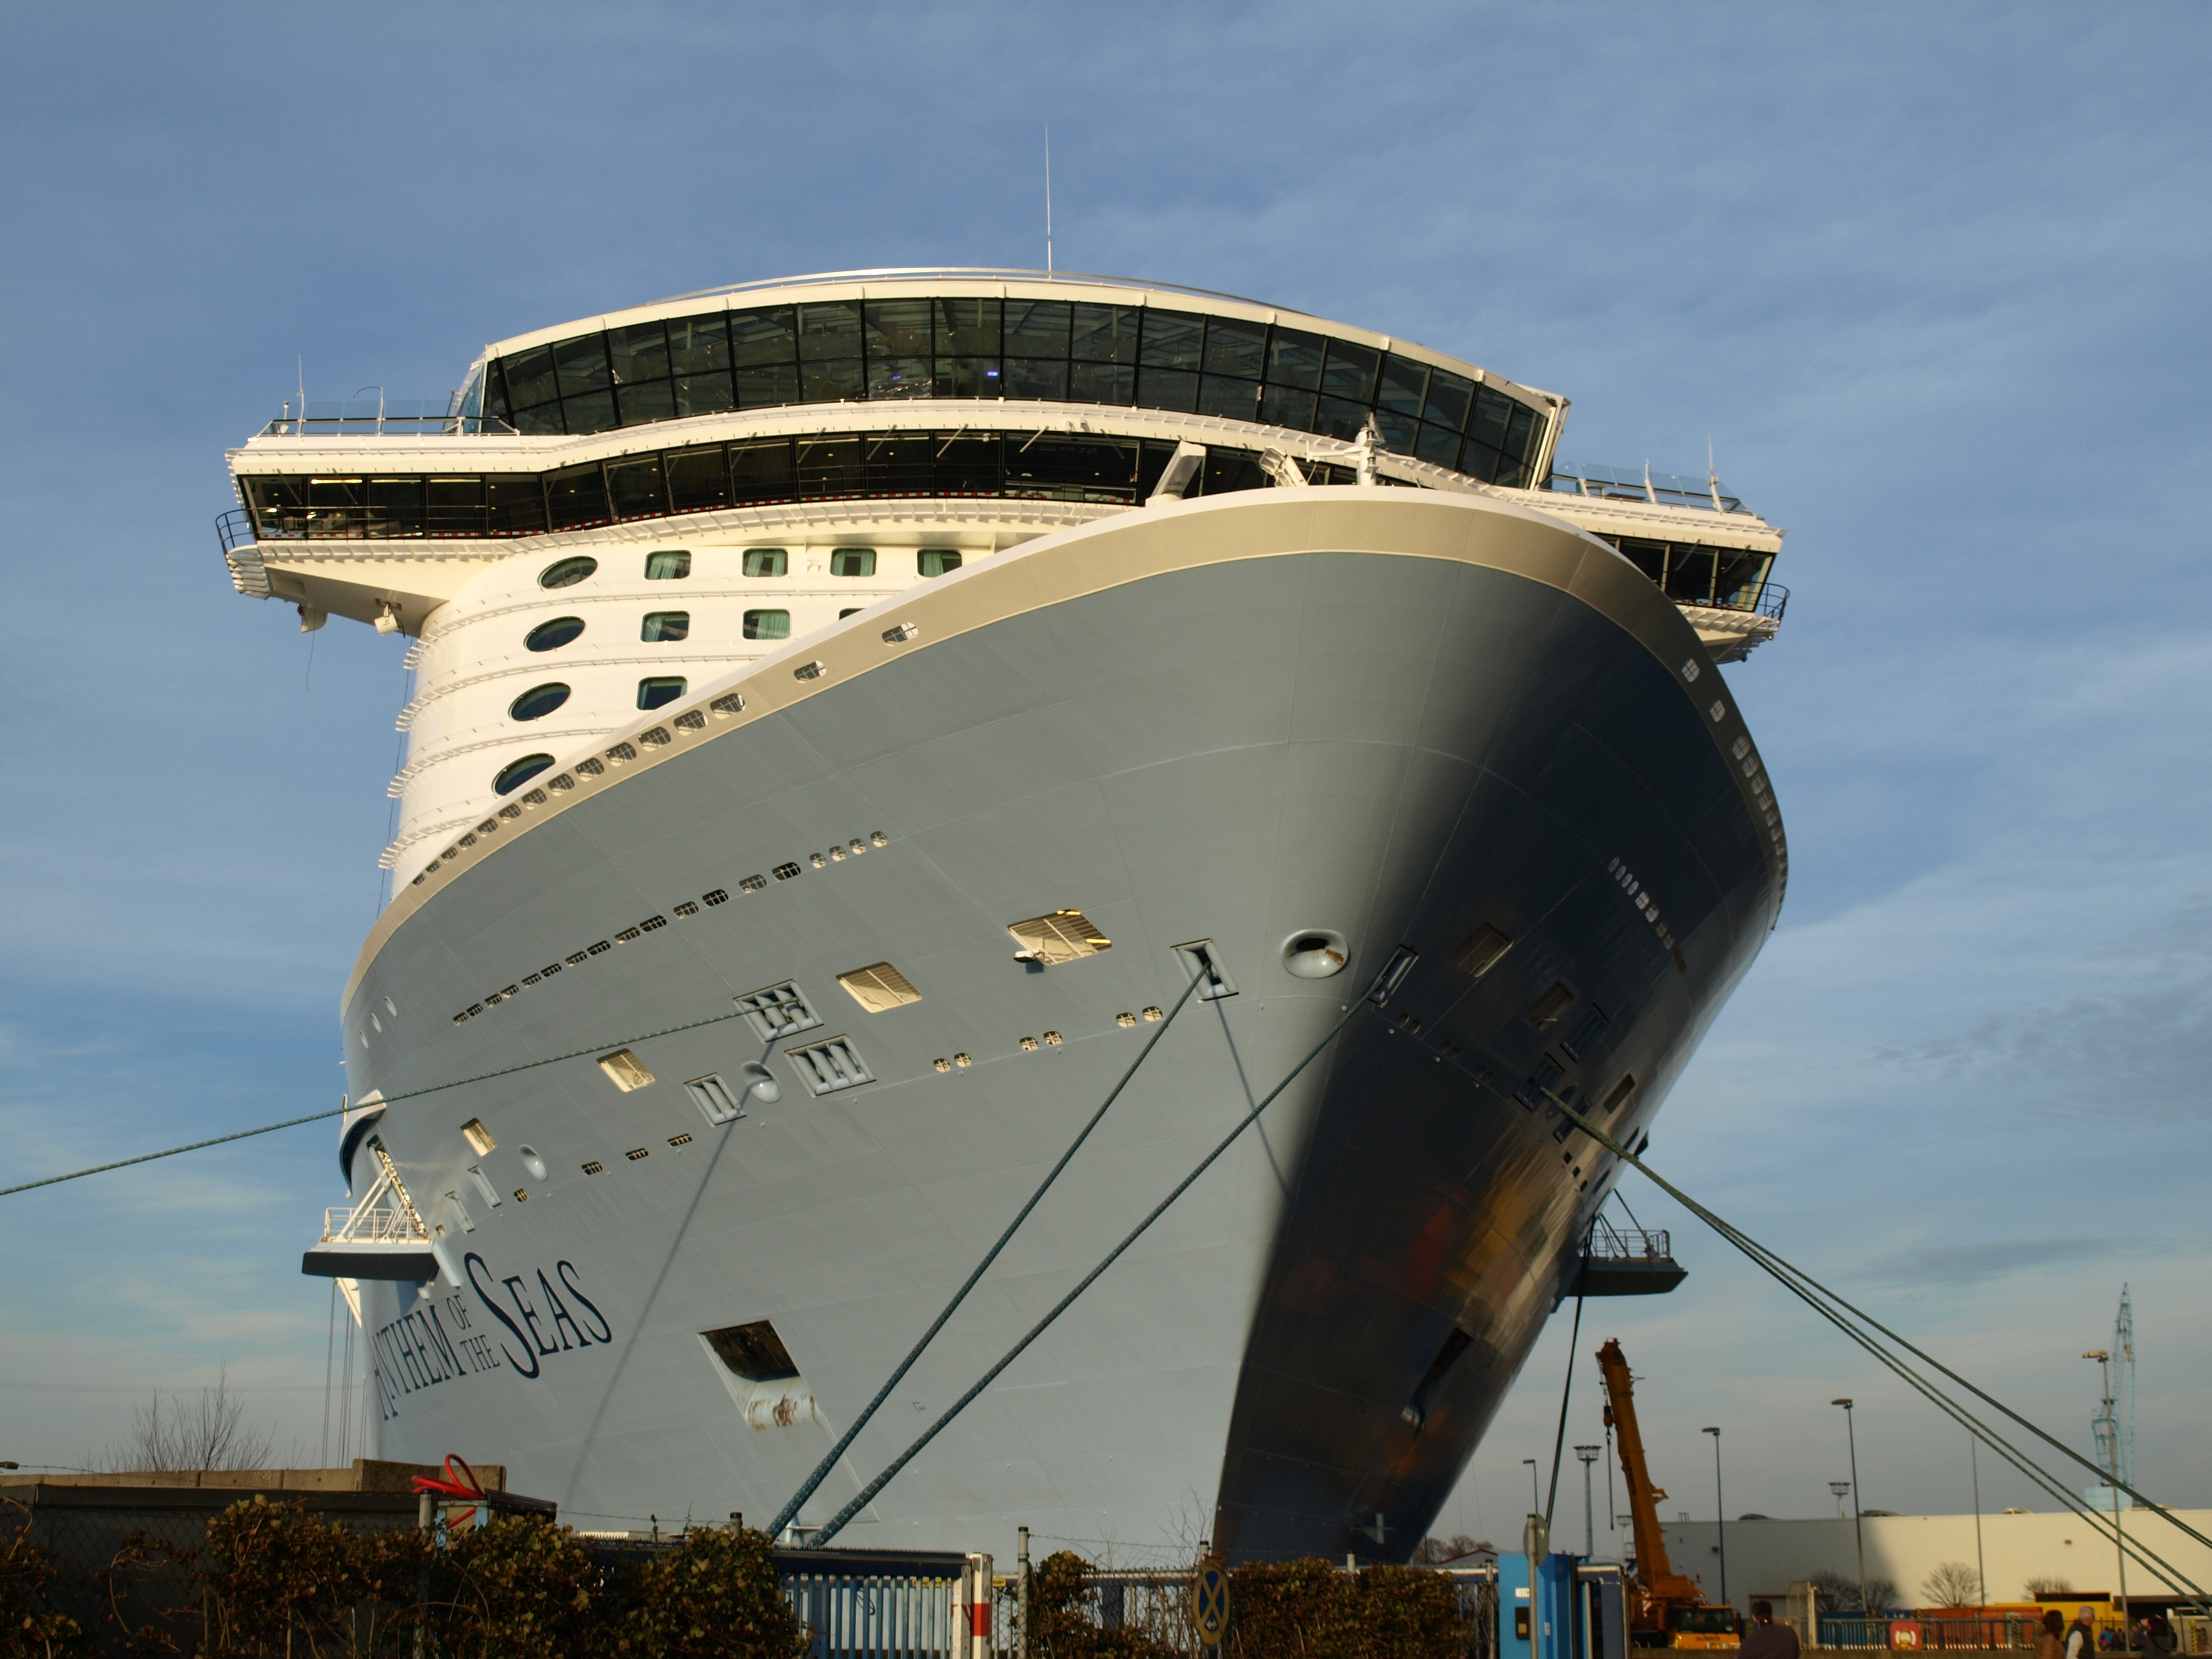
sea, ship, vehicle, shipyard, watercraft, cruise ship, container ship, enormous, passenger ship, impressive, freight transport, ocean liner, ozeanriese, atmosphere of earth, anthem of the seas, papenburg germany, meyer shipyard, ocean going ships